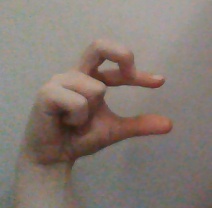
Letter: thal